Cooke, Troughton & Simms

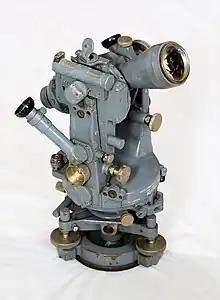
A CTS Tavistock theodolite from the 1940s with the British military broad arrow mark

In 1924 the company became a wholly owned subsidiary of Vickers. In 1926 a meeting was held in Tavistock, Devon with representatives from the Admiralty, the War Office and the Ordnance Survey and Cooke, Troughton & Simms, E. R. Watts and C. F. Casella & Co. On Dartmoor a comparison was made between the products of UK companies and their European competition, especially the Wild T2 theodolite which pioneered enclosed glass circles rather than exposed brass ones. Results were depressing for the British firms.